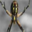
Label: spider